Jean Picard

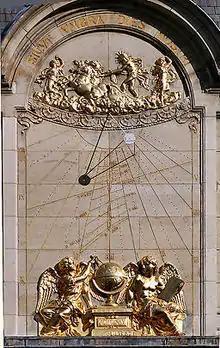
Jean Picard sundial on the pediment of the Sorbonne

Picard was the first to attach a telescope with crosswires (developed by William Gascoigne) to a quadrant, and one of the first to use a micrometer screw on his instruments. The quadrant he used to determine the size of the Earth had a radius of and was graduated to quarter-minutes. The sextant he used to find the meridian had a radius of and had a micrometer to enable minute adjustments. These equipment improvements made the margin of error only ten seconds, as opposed to Tycho Brahe's four minutes of error. This made his measurements 24 times as accurate.